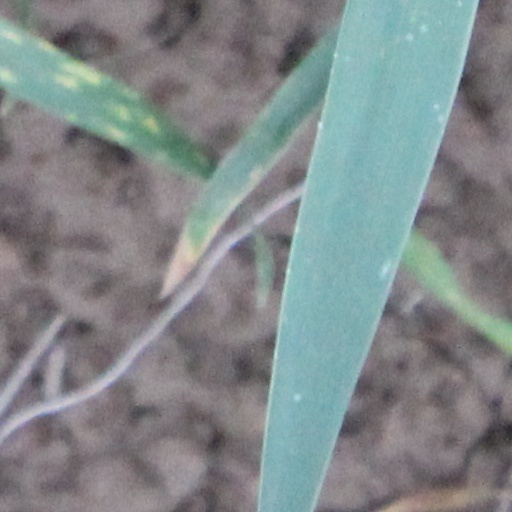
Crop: wheat